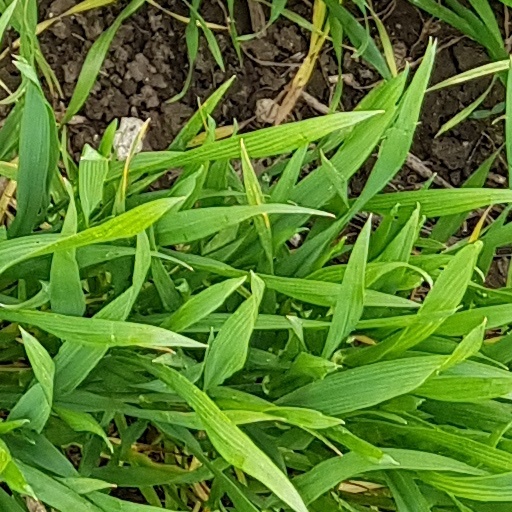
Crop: wheat